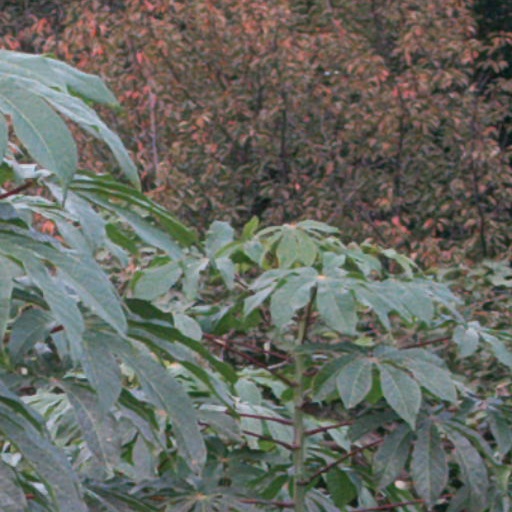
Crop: cassava